Gerald Hannon

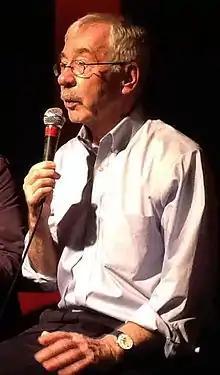
Hannon speaking in 2013

Gerald Hannon (July 10, 1944 – May 9, 2022) was a Canadian journalist whose work appeared in major Canadian magazines and newspapers.